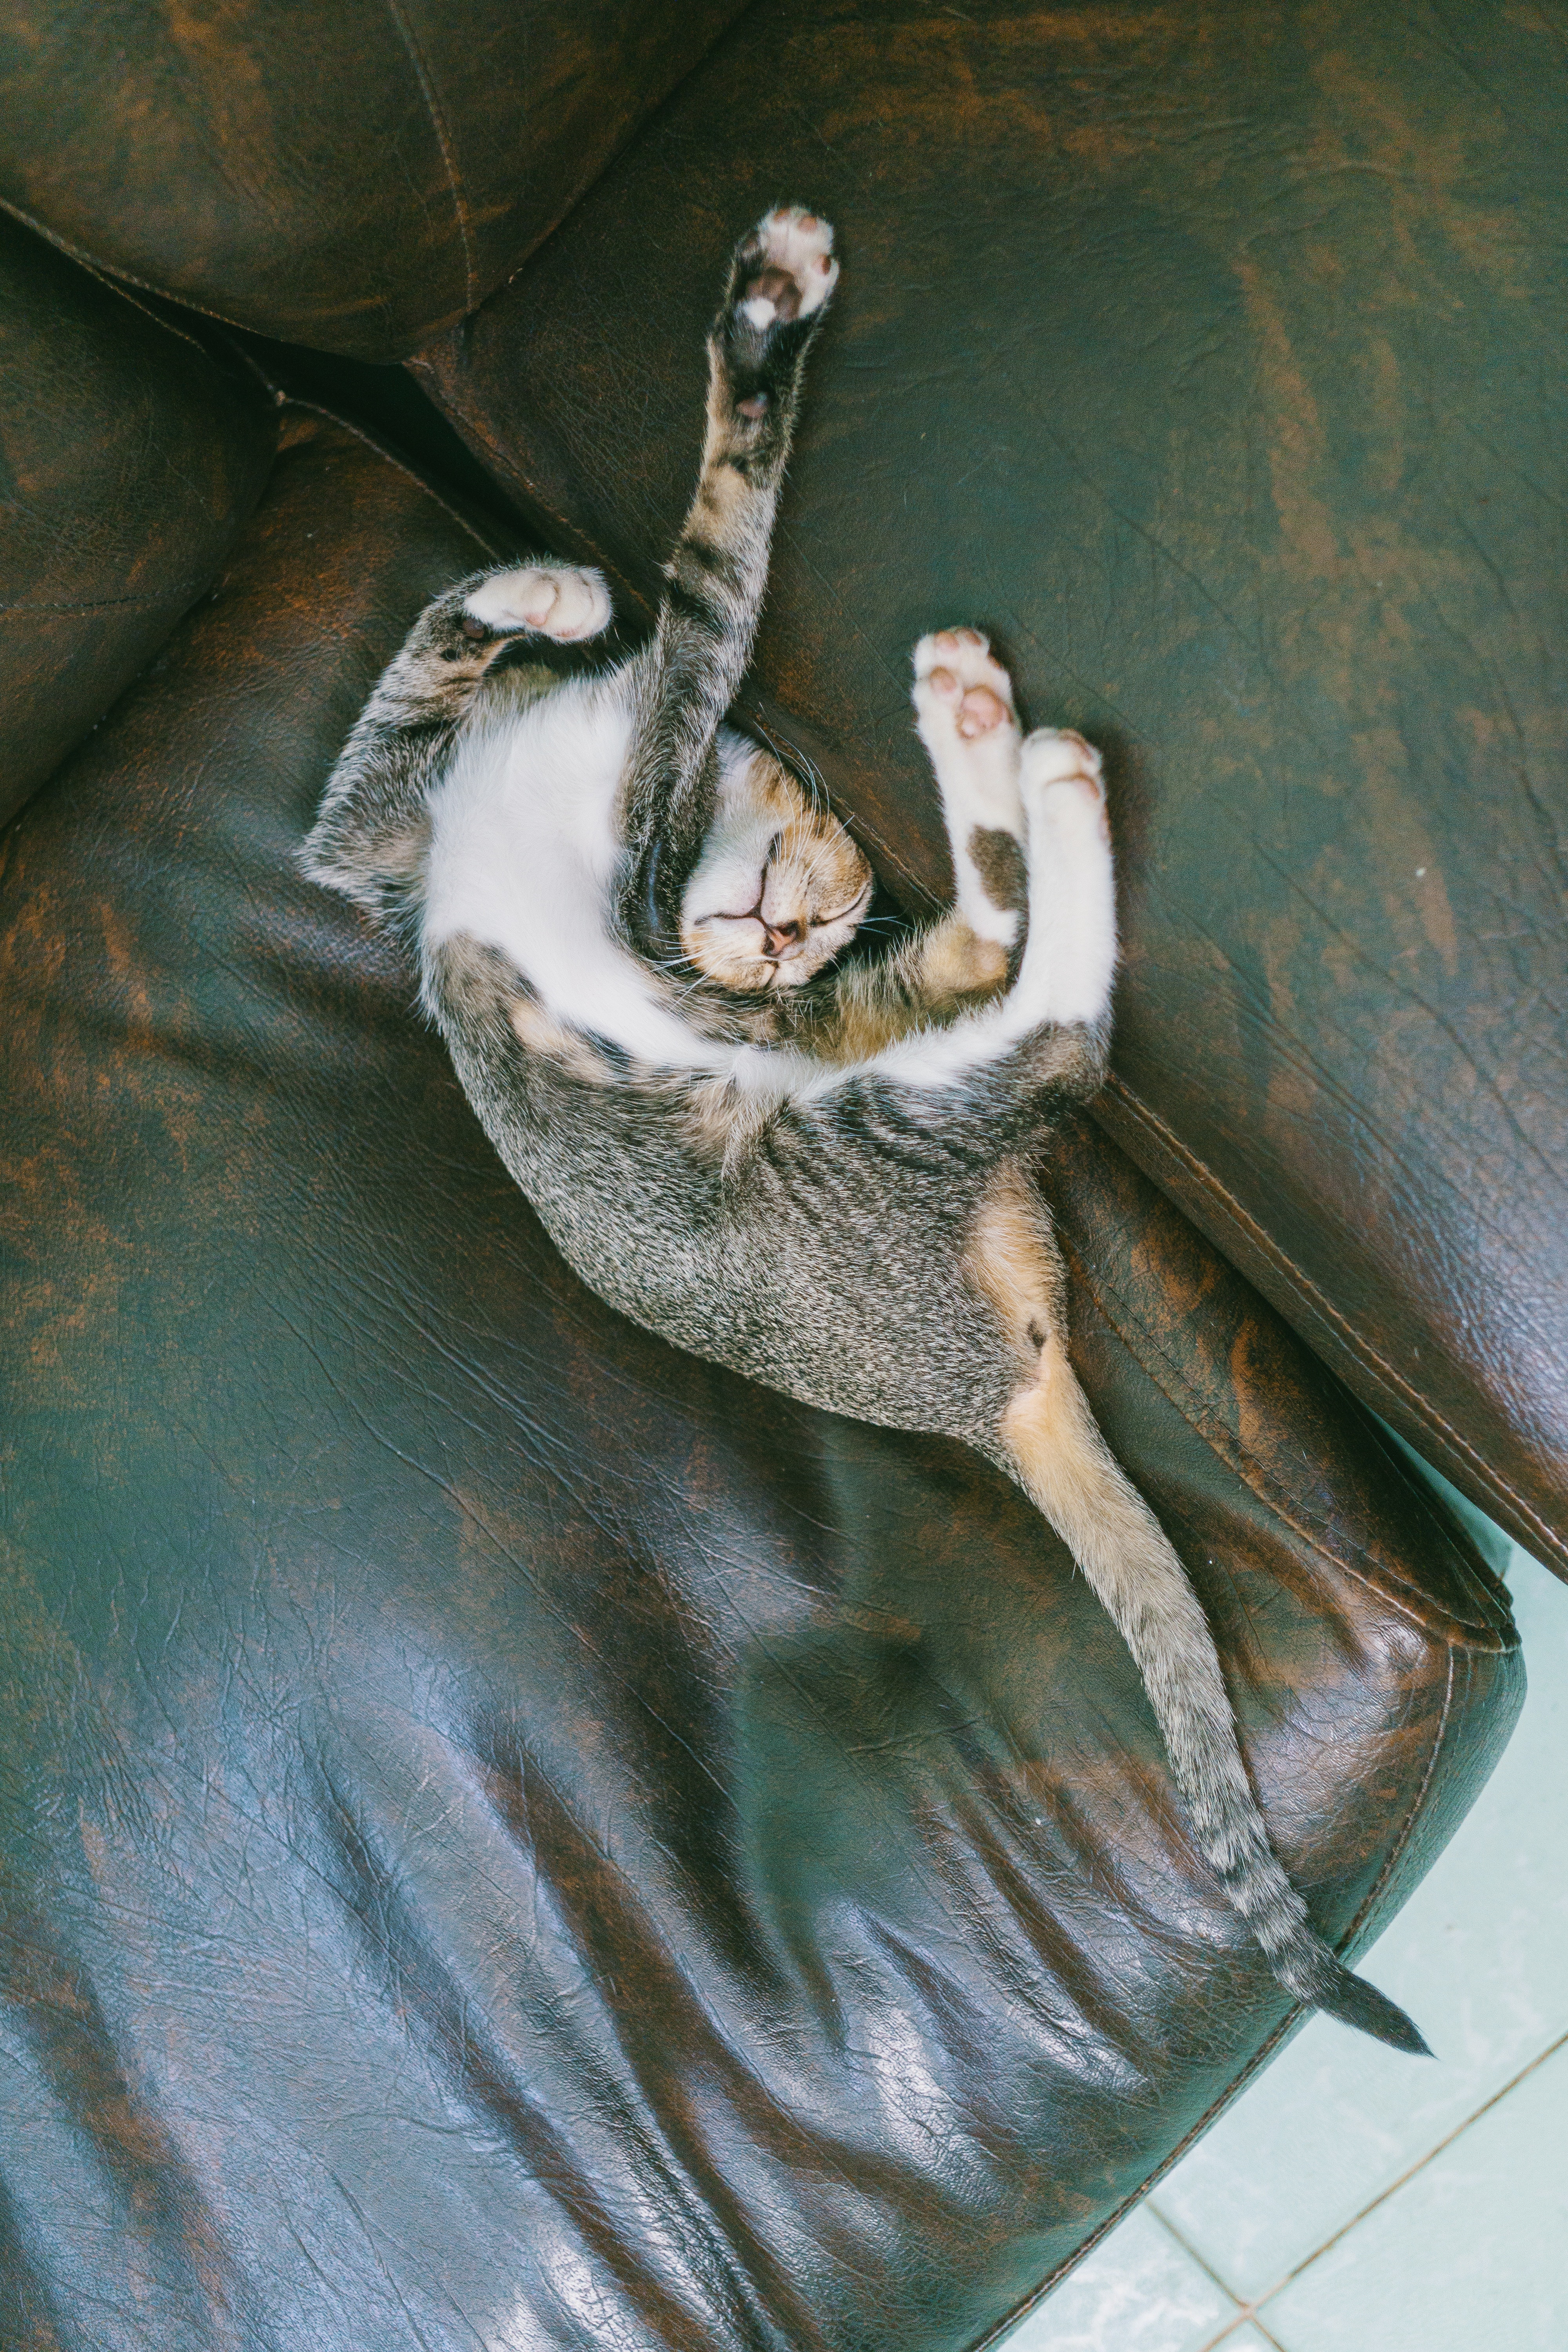
art